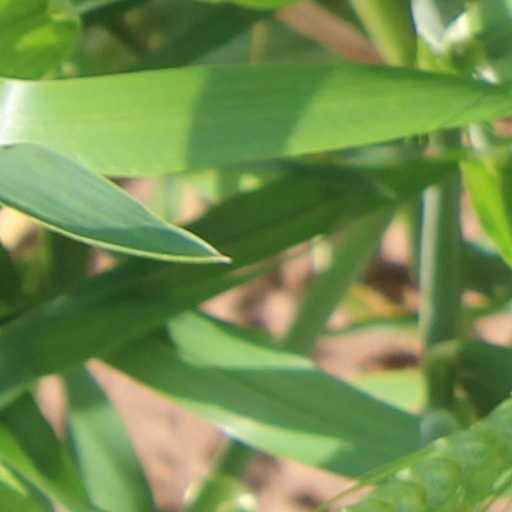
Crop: wheat